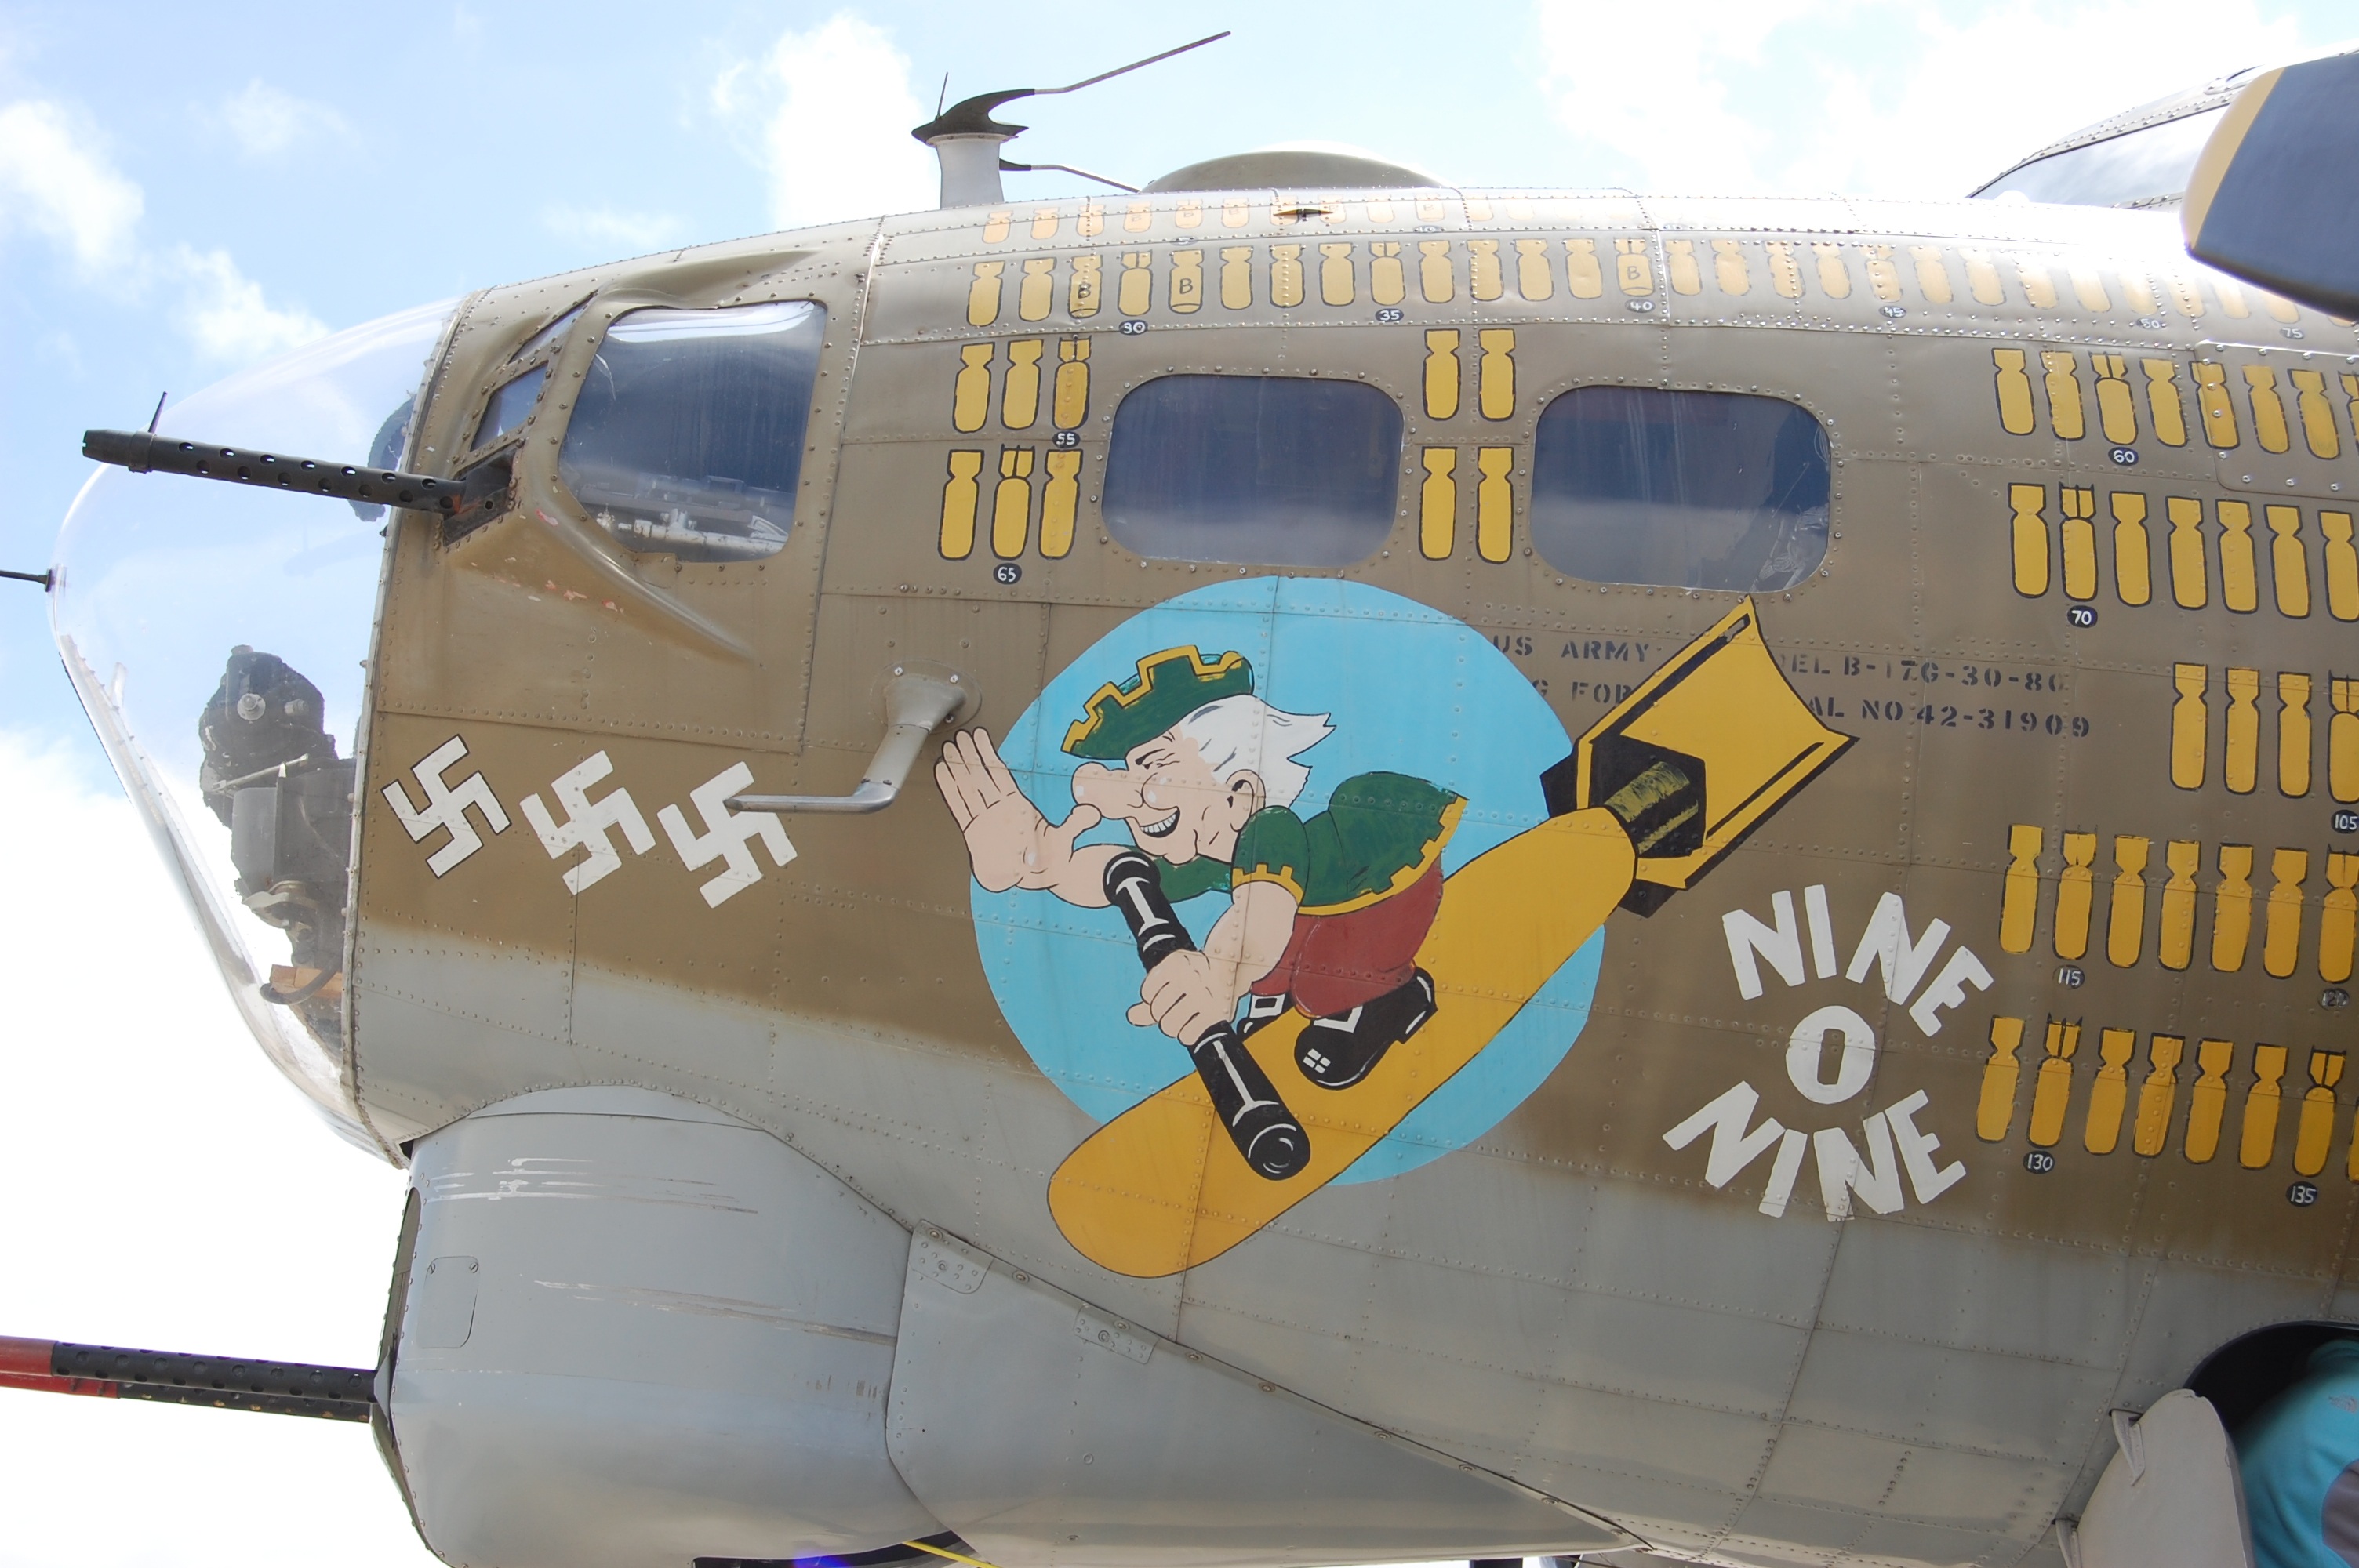
airplane, plane, aircraft, vehicle, aviation, flight, war, ww2, history, bomber, fighter, air force, military aircraft, atmosphere of earth, aircraft engine, propeller driven aircraft